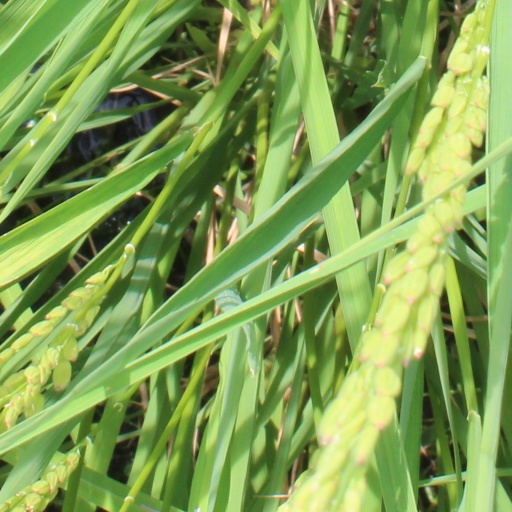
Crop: rice